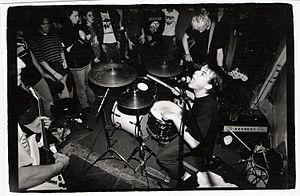
Moss Icon est un groupe de post-hardcore américain, originaire d'Annapolis dans le Maryland. Le groupe se compose du chanteur Jonathan Vance, du guitariste Tonie Joy, du bassiste Monica DiGialleornado et du batteur Mark Laurence. En 1990, Alex Badertsher s'est greffé à la formation en tant que second guitariste. Le groupe est catégorisé emo, bien qu'il nie avoir contribué au genre.